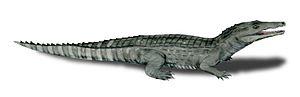
Bernissartia est un genre éteint de petits Crocodyliformes néosuchiens qui vivait au Crétacé inférieur il y a environ 130 Ma, durant les étages Hauterivien et Barrémien.